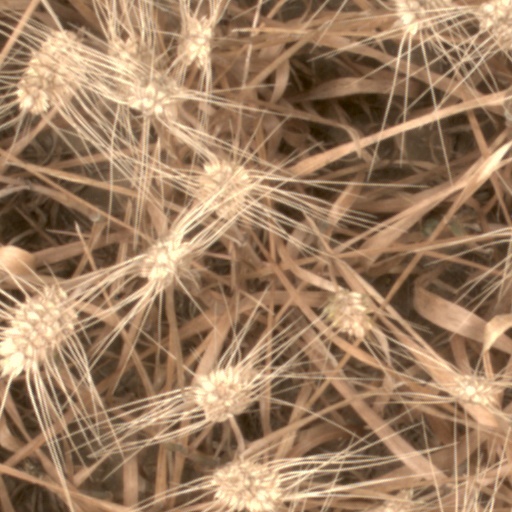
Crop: wheat